Sanssouci

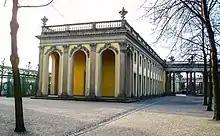
The East Wing. The two service wings, virtually hidden from sight by foliage in the time of Frederick the Great, were remodelled in the 19th century by Frederick William IV, who transformed the palace into a more conventional royal residence for family and court use.

The garden front of the palace is decorated by carved atlantes and caryatids; grouped in pairs between the windows, these appear to support the balustrade above. Executed in sandstone, these figures of both sexes represent Bacchants, the companions of the wine god Bacchus, and originate from the workshop of the sculptor Friedrich Christian Glume. The same workshop created the vases on the balustrade, and the groups of cherubs above the windows of the dome.